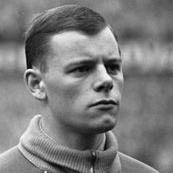
Age: 21